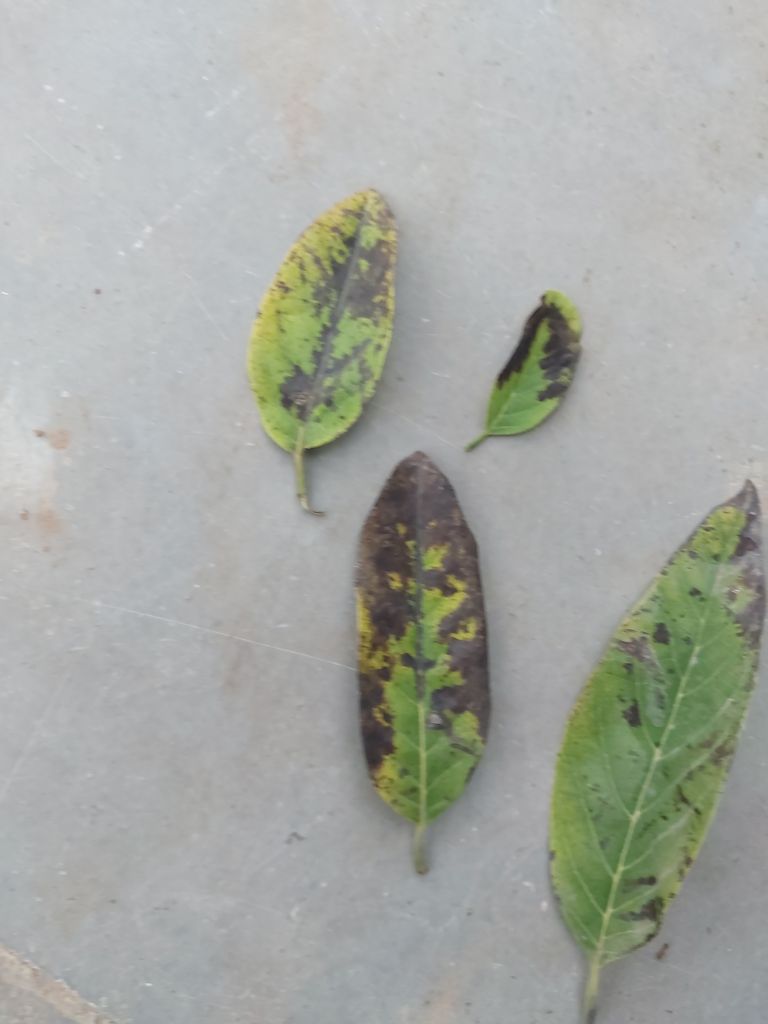
Disease label: Leaf spot on Leaves